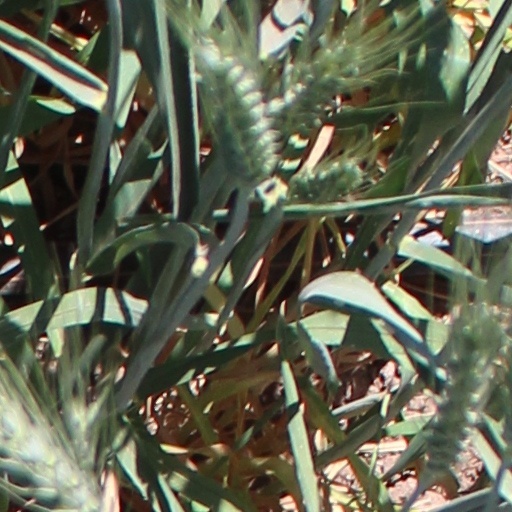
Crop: wheat